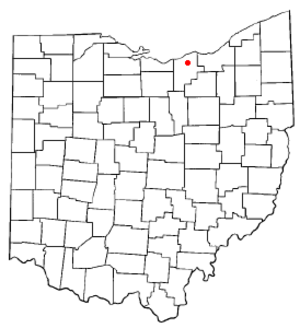
Elyria (Ohio)
Elyrias beliggenhed i Ohio
Elyria er en amerikansk by og administrativt centrum i det amerikanske county Lorain County, i staten Ohio. I 2000 havde byen et indbyggertal på 55.953.